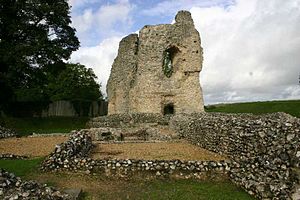
Ludgershall Castle
Ludgershall Castle.
Ludgershall Castle er en ruin af en middelalderlig fæstning fra 1100-tallet, der ligger ved Ludgershall i Wiltshire, England. Tre store vægge fra borgen, som blev bygget om til jagtslot af Henrik 3., men gik i forfald i 1400-tallet. Ruinen blev gjort til Scheduled Ancient Monument i 1981.